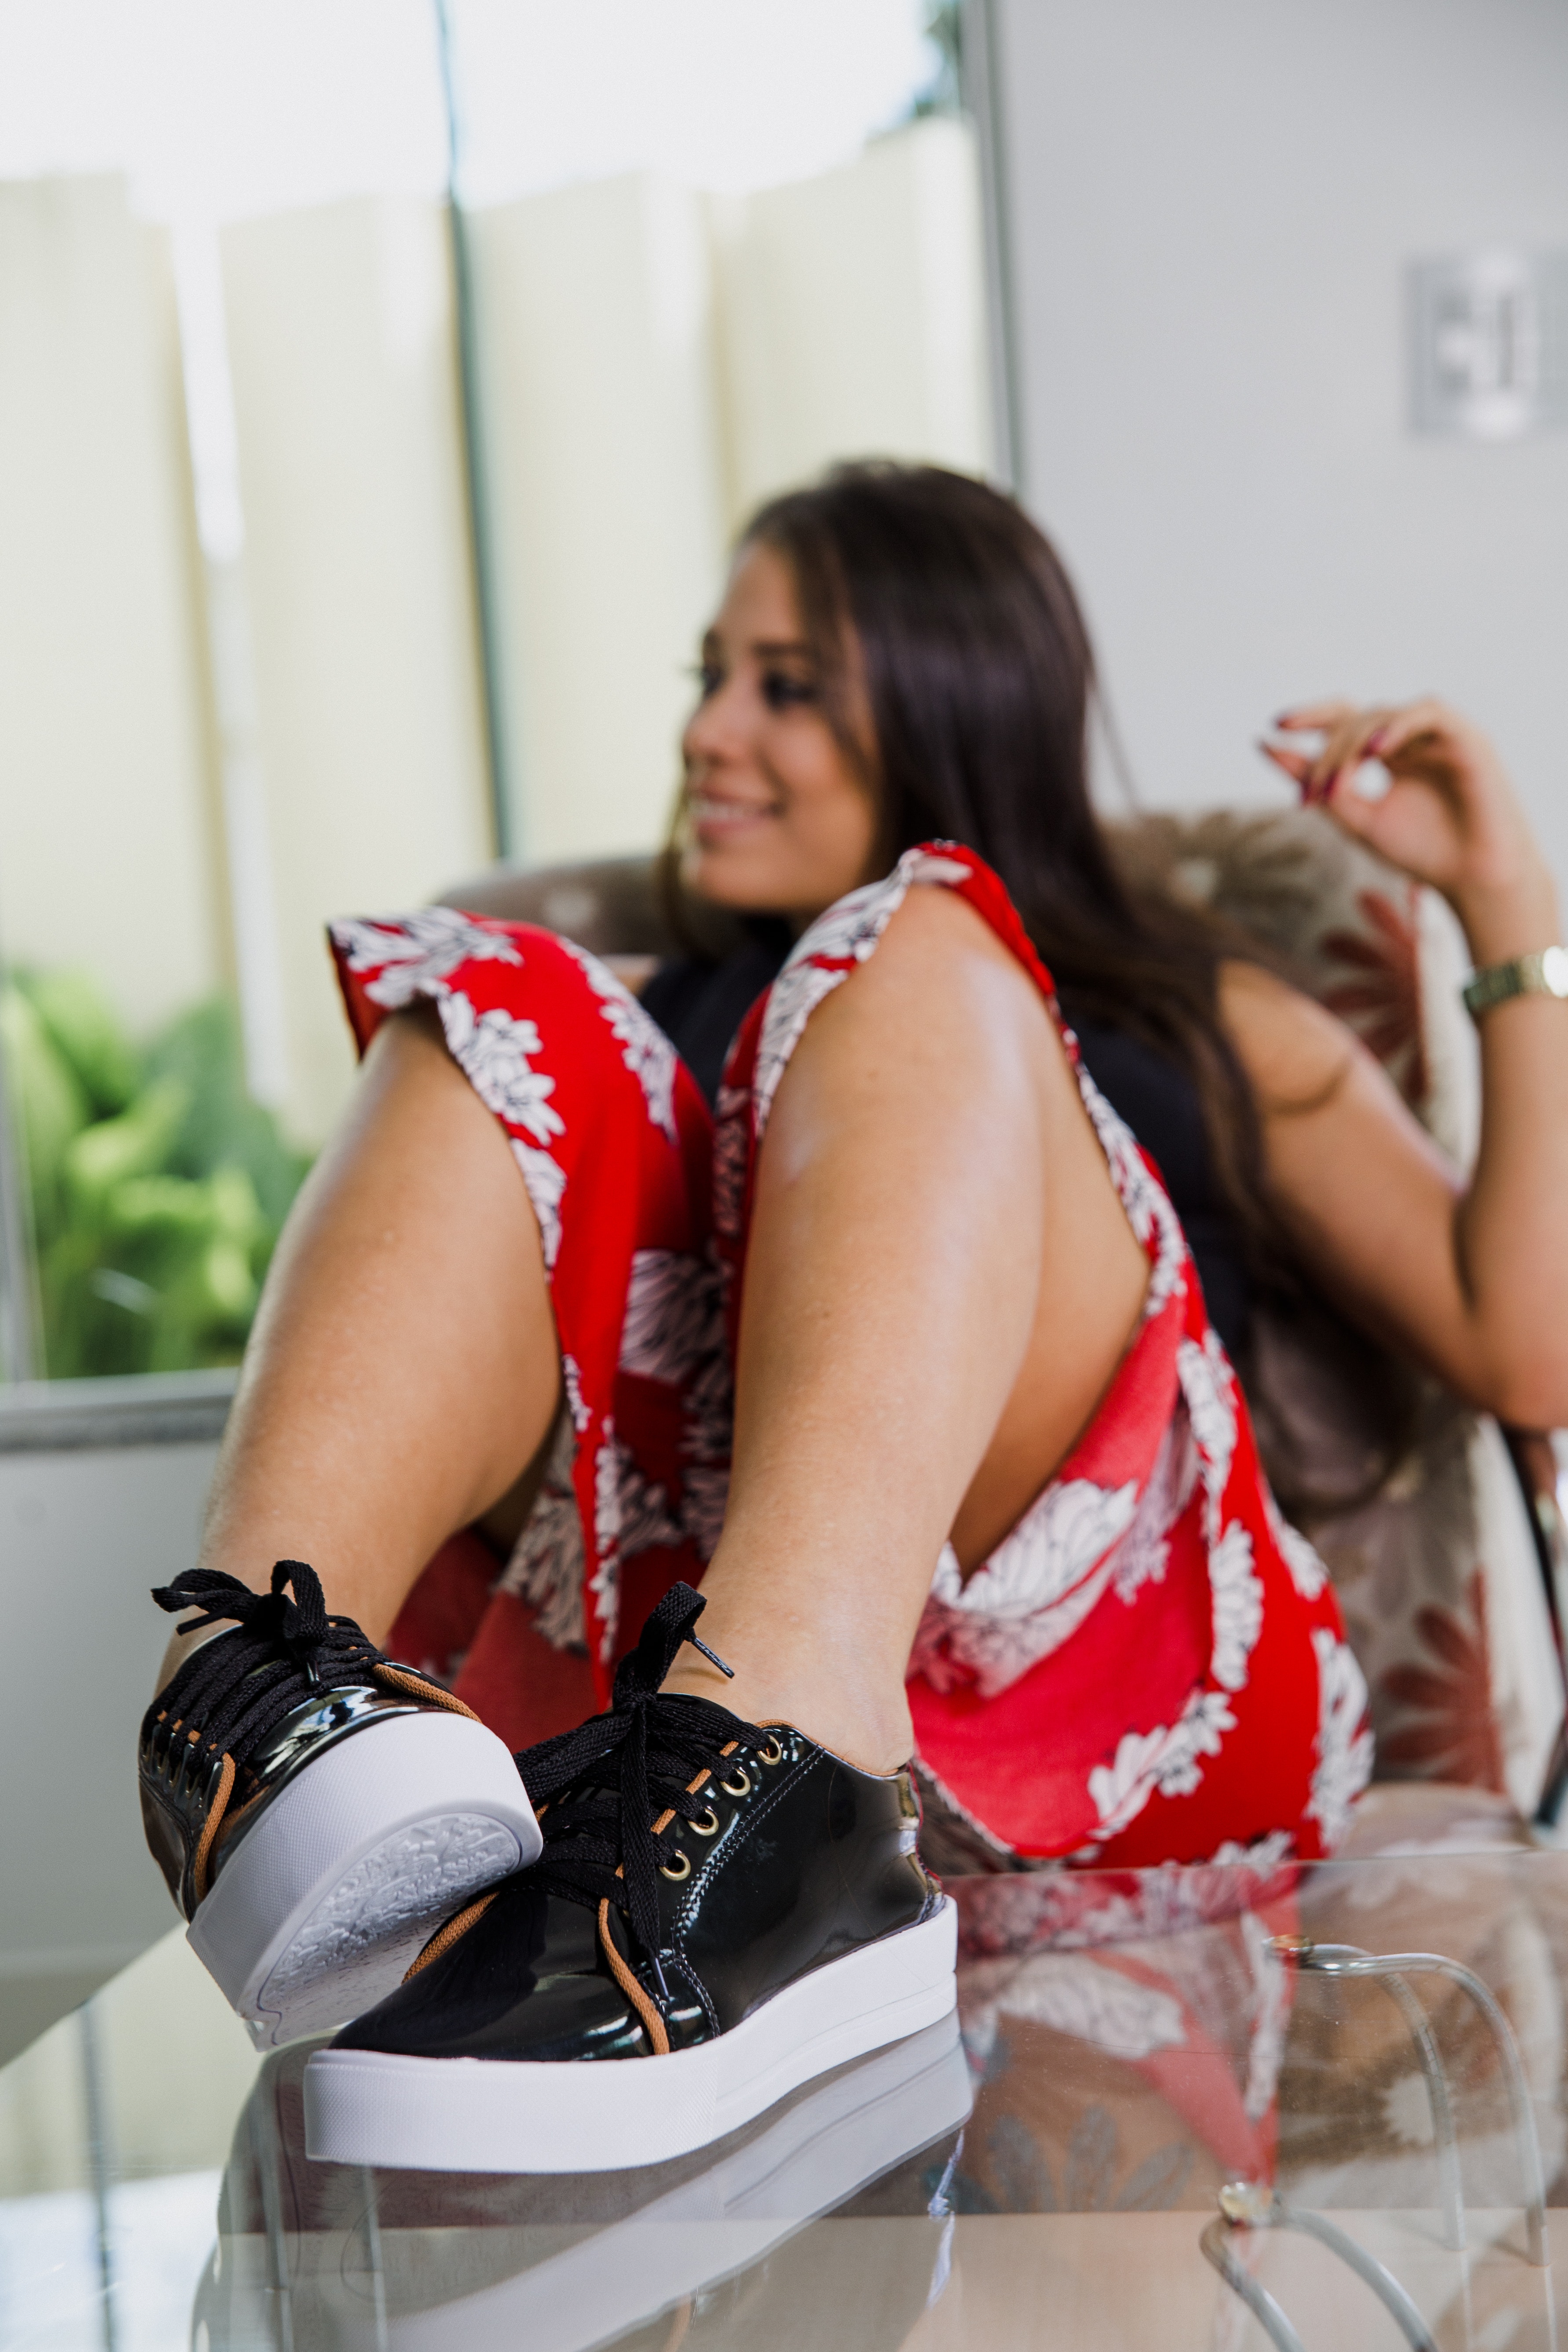
human leg, beauty, leg, footwear, fashion, thigh, human body, abdomen, photography, trunk, japanese idol, shoe, black hair